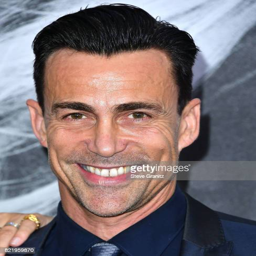
martial artist arrives at the premiere